Ultimate Fighting Championship

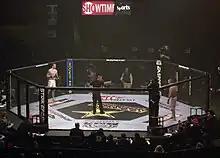
The Strikeforce cage

On March 12, 2011, Dana White announced that Zuffa had purchased Strikeforce. White said that Strikeforce will operate as an independent promotion, and that CEO Scott Coker will continue to run the promotion. Coker announced the return of Fedor Emelianenko on an unspecified July or August event and said that Zuffa-owned company would continue to co-promote with M-1 Global. After an extension was reached to continue Strikeforce through 2012, the promotion's heavyweight division (sans Heavyweight Grand Prix finalists) was merged into the UFC, and the promotion's Challengers series was ended.